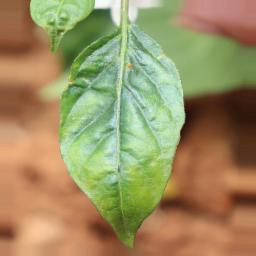
Label: mites_and_trips